Rio (2011 film)

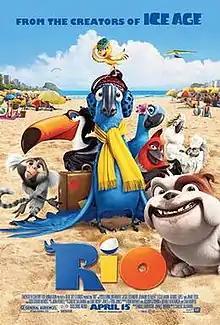
Theatrical release poster

Rio is a 2011 American animated musical adventure romantic comedy film produced by Blue Sky Studios and 20th Century Fox Animation. It was directed by Carlos Saldanha from a screenplay written by Don Rhymer, Joshua Sternin, Jeffrey Ventimilia, and Sam Harper, based on a story developed by Saldanha and the writing team of Earl Richey Jones and Todd Jones. The title refers to the Brazilian city of Rio de Janeiro, where the film is set. The film features the voices of Anne Hathaway, Jesse Eisenberg, Jemaine Clement, Leslie Mann, George Lopez, and Jamie Foxx. It tells the story of Blu (Eisenberg), a domesticated male Spix's macaw who is taken to Rio de Janeiro to mate with a free-spirited female Spix's macaw, Jewel (Hathaway).